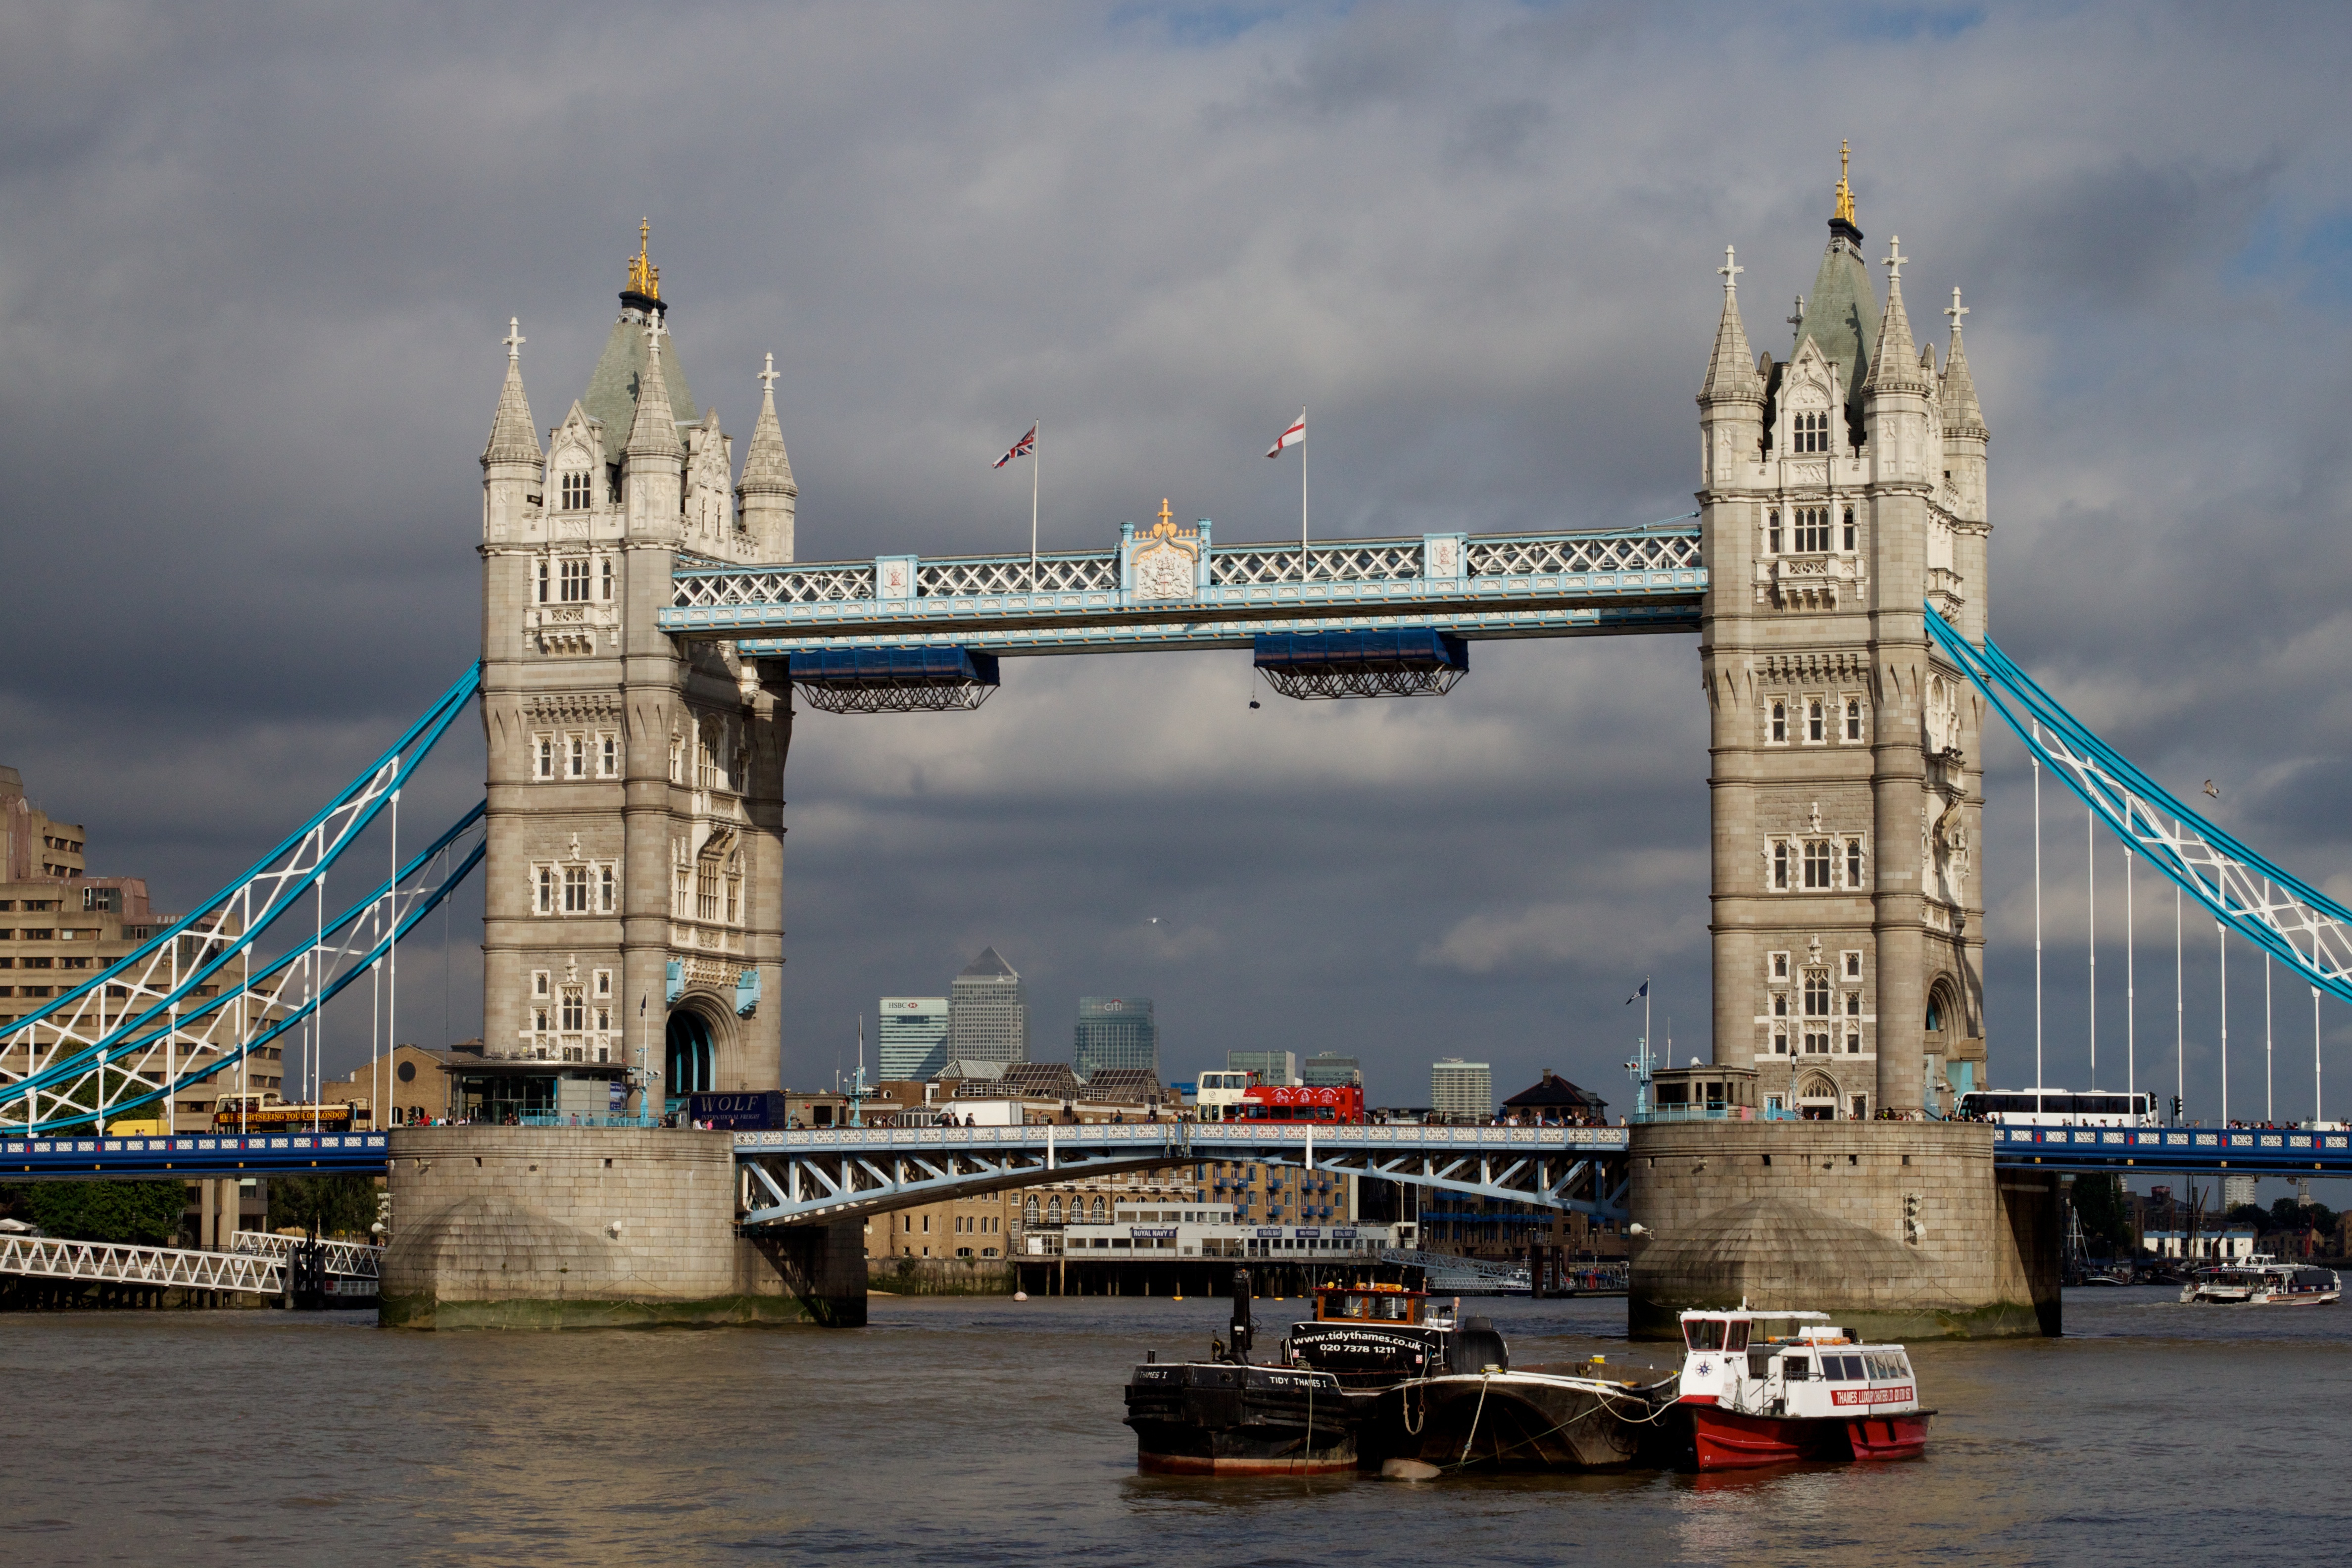
sea, bridge, river, cityscape, transport, vehicle, tower, landmark, harbor, tourism, waterway, ferry, 2010365, nonbuilding structure